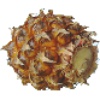
Label: pineapple_mini